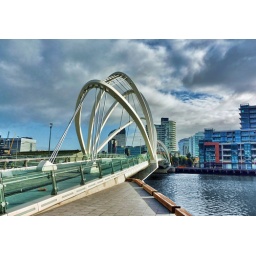
bridge over the yarra river in Melbourne